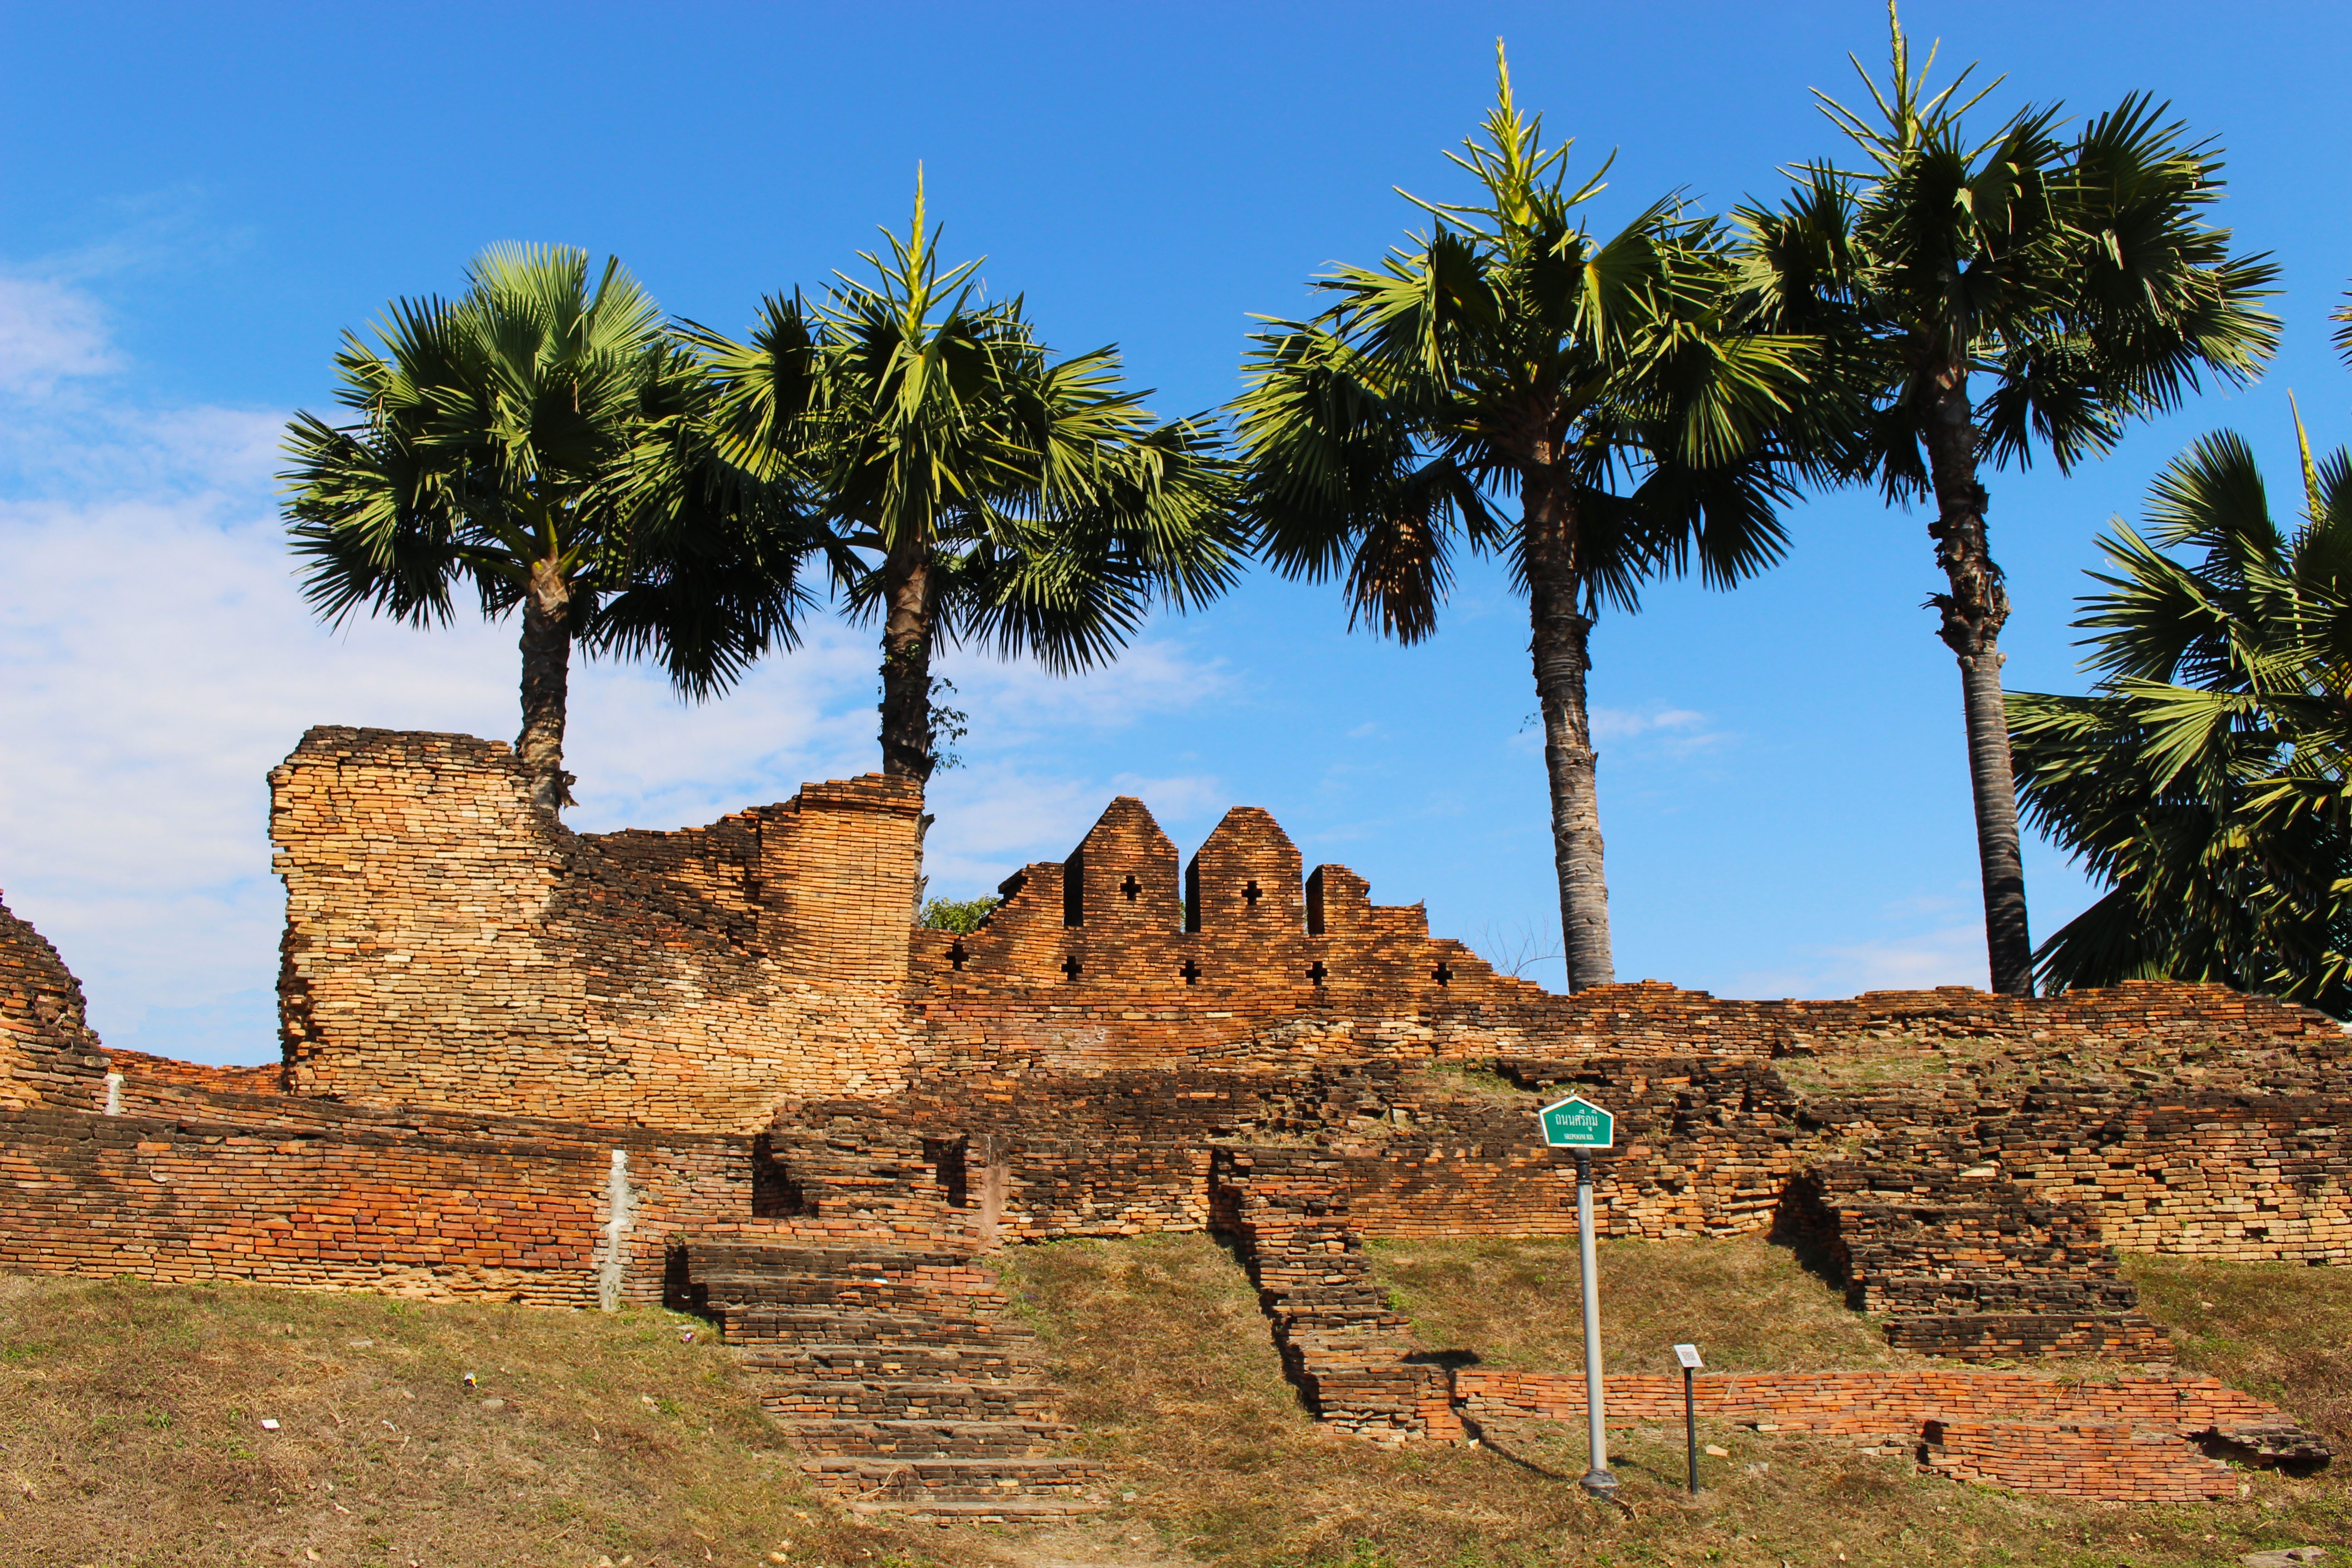
fort, castle, wall, architecture, old, ancient, tower, history, fortress, medieval, building, landmark, landscape, historical, travel, sky, exterior, blue, stronghold, historic, famous, fortification, heritage, culture, construction, asia, design, hilltop, brick, oriental, monument, tourism, sightseeing, temple, peaceful, buddhist, traditional, serene, thailand, brown, palm trees